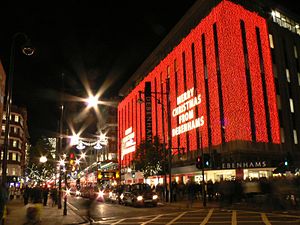
Debenhams
Debenhams er en britisk stormagasinkæde, der også opererer i andre lande på franchisebasis. I Danmark drev Magasins tidligere ejer, Baugur Group, en Debenhams-forretning i shoppingcentret Field's i Ørestad fra 2004 til 2006. Kæden bestod i 2012 af 172 butikker, der omsatte for 2.229,8 mio. pund og beskæftigede 29.000 ansatte. Hovedsædet er beliggende i London, hvor kæden også har sin hovedbutik på hjørnet af Oxford Street og Vere Street.